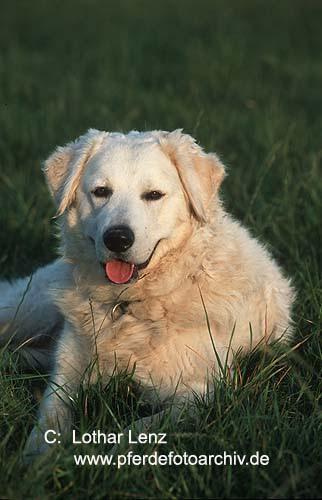
kuvasz